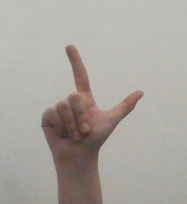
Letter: laam